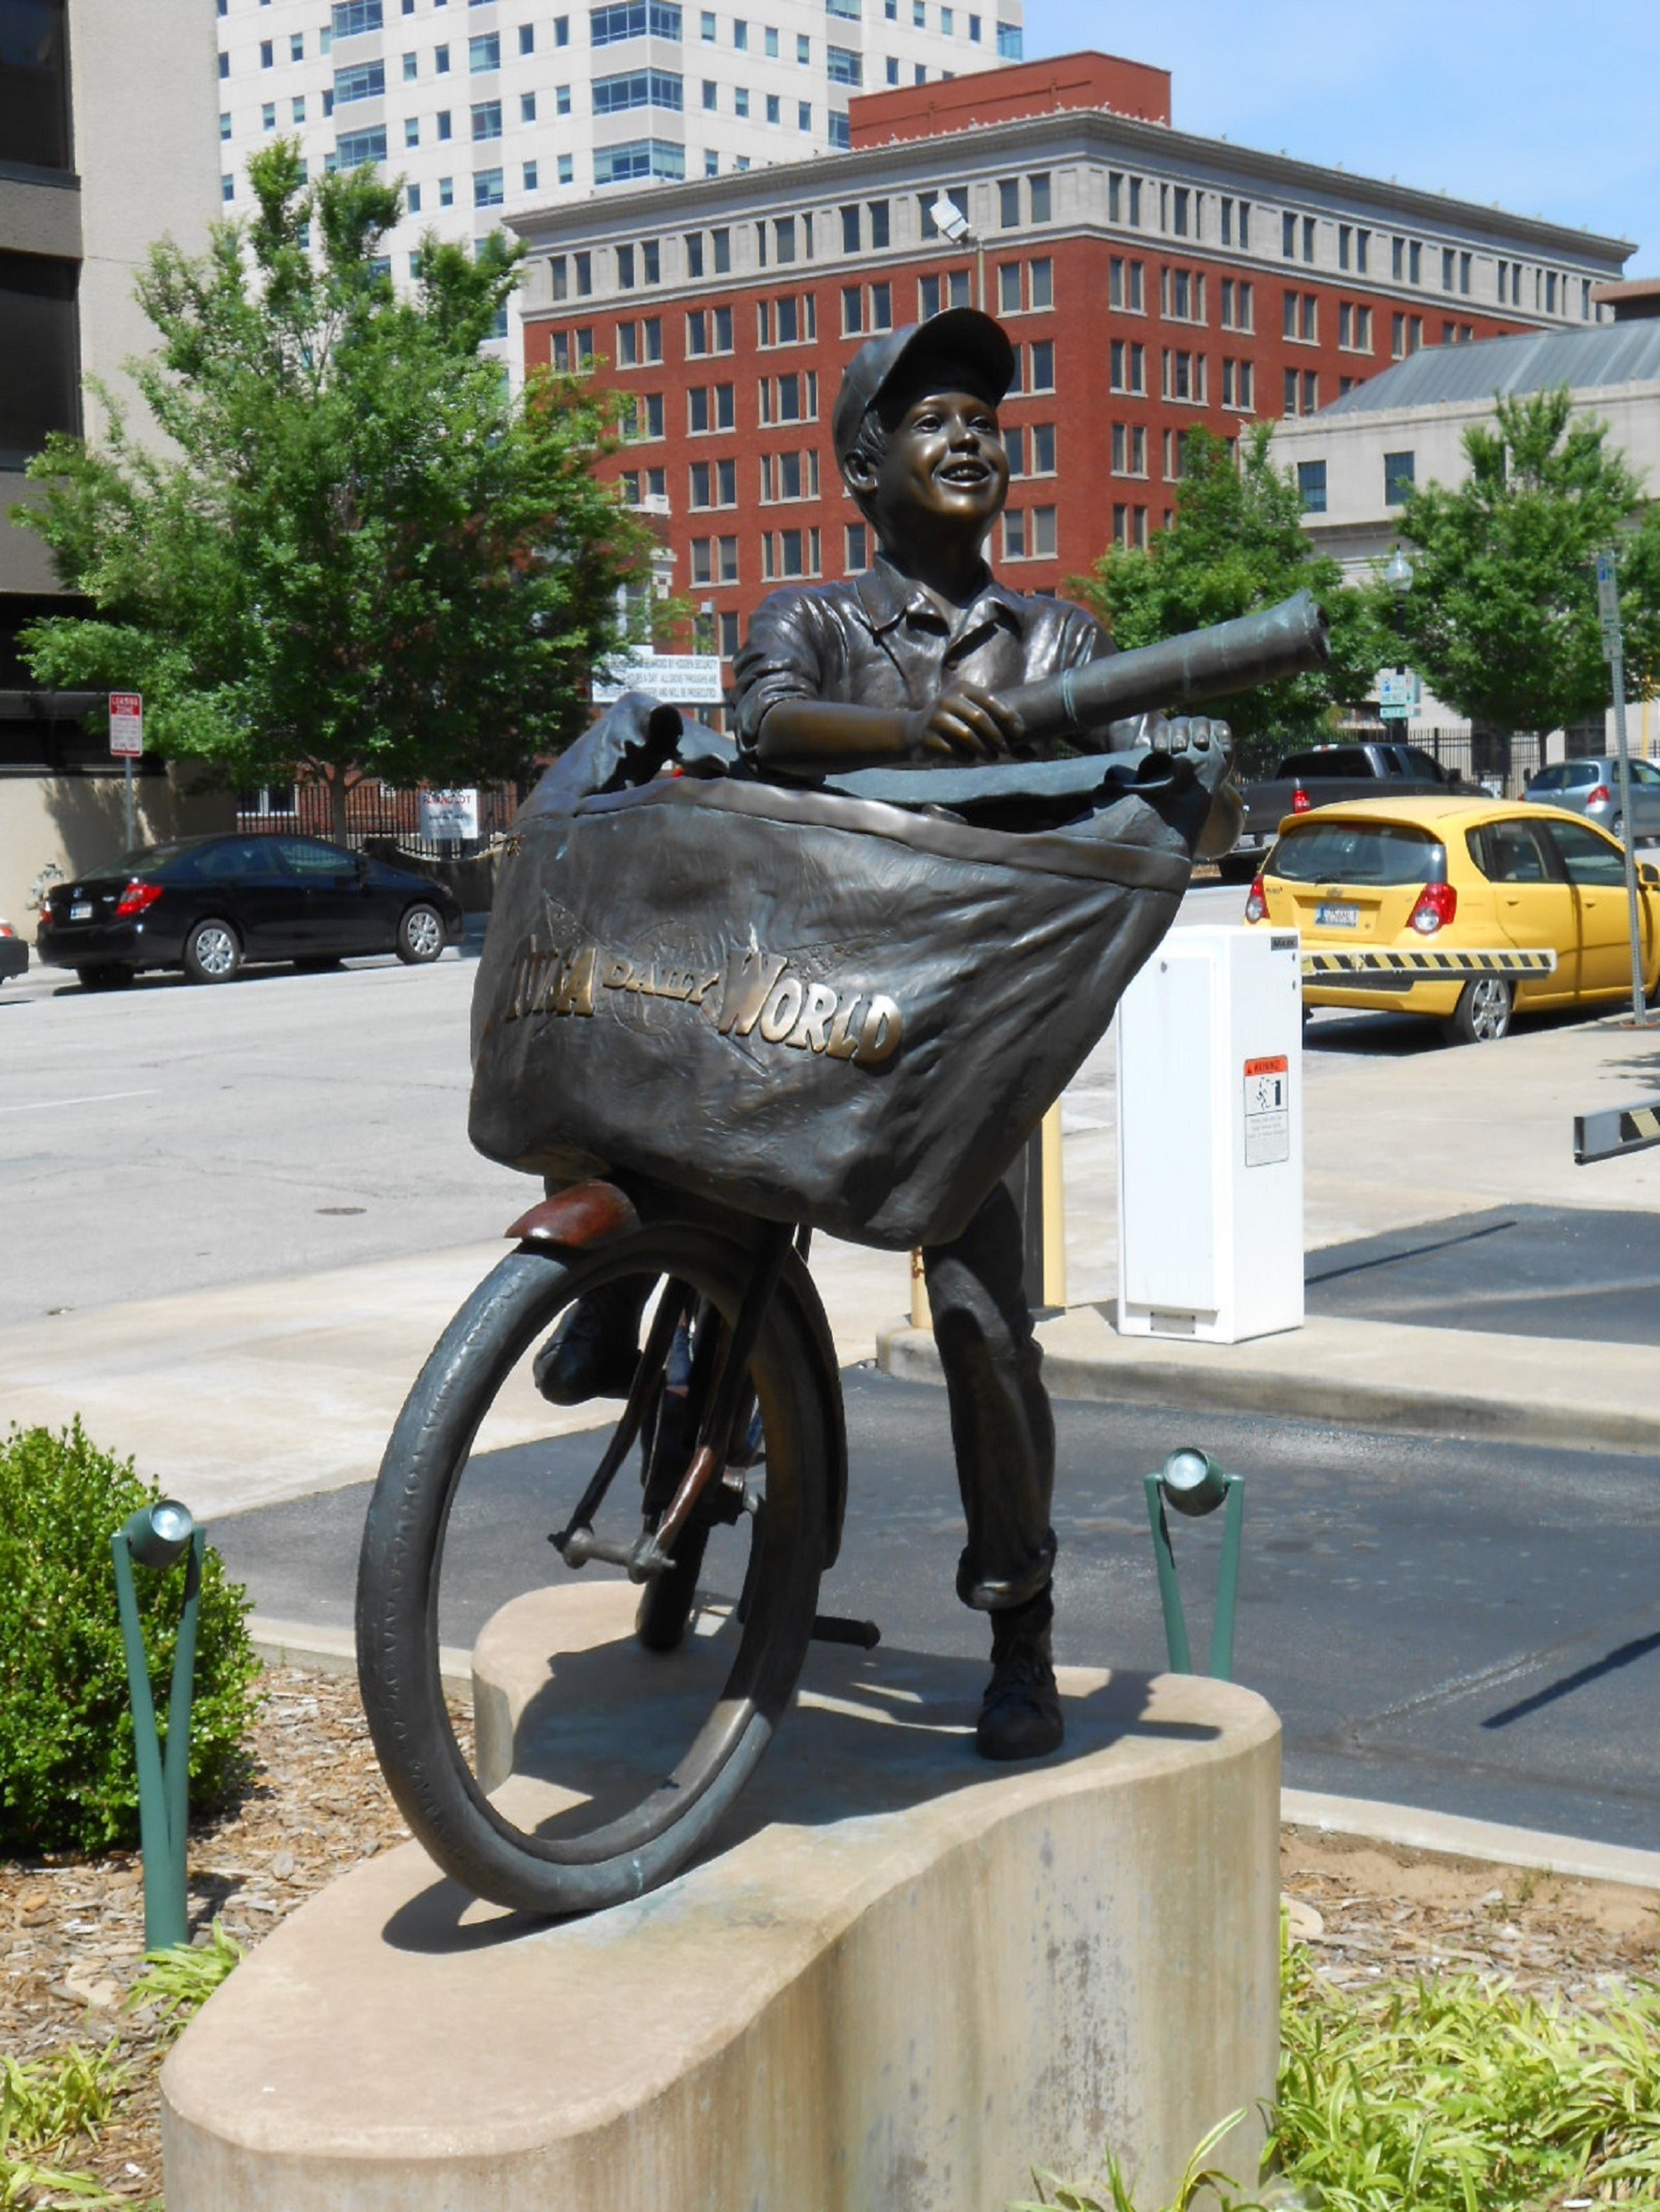
bicycle, monument, newspaper, statue, vehicle, sculpture, art, tulsa, daily world, paper boy